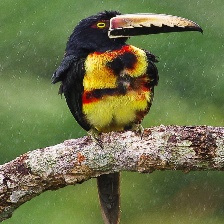
Species: COLLARED ARACARI
Scientific name: PTEROGLOSSUS TORQUATUS
ImageNet parent category: toucan